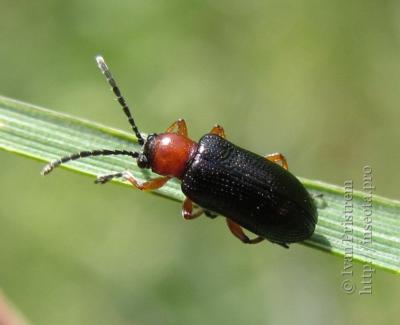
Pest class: cereal_leaf_beetle